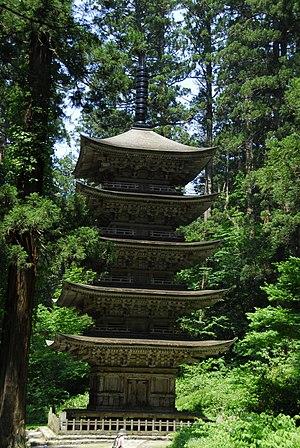
Mt Haguro 5 storied pagoda 日本語: 国宝、羽黒山五重塔。室町時代の建立で、出羽三山神社のある羽黒山の中腹に位置する。
Tsuruoka est une ville du Japon de la région de Shonai, située dans la préfecture de Yamagata au nord de l'île de Honshū.